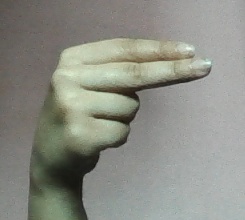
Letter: ain